Andrew Snape Douglas

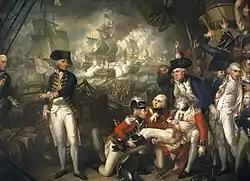
"Lord Howe on the Deck of the Queen Charlotte" by Mather Brown, 1794. Snape Douglas is standing on the far right

Douglas had married Anne Burgess on 14 November 1781 in British-occupied New York City. They had one son and two daughters, Anne Hammond Douglas and Harriet Douglas. He had begun to suffer increasing ill health, complaining of persistent headaches, which eventually forced him to end his career at sea. He moved ashore but died on 4 June 1797. A subsequent autopsy revealed brain tumours, a likely result of his injury at the Glorious First of June three years before.